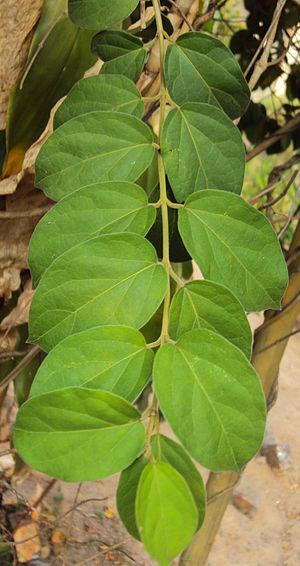
Gymnema sylvestre est une espèce de plantes de la famille des Apocynaceae et du genre des Gymnema. Dénommé aussi « miracle fruit », on lui prête de très nombreuses vertus. Il pourrait être utilisé auprès des diabétiques.